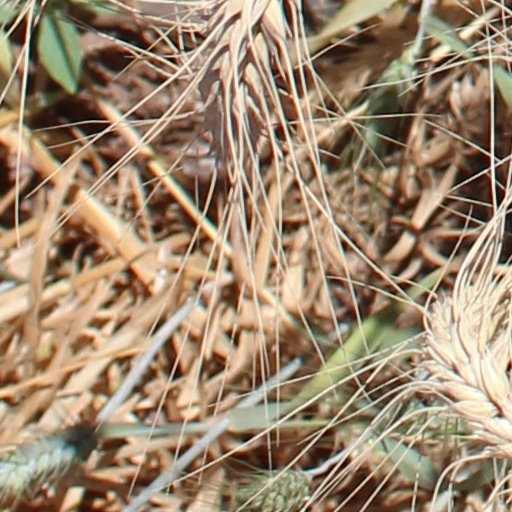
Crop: wheat